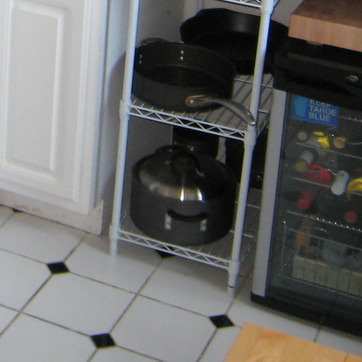
Material: metal